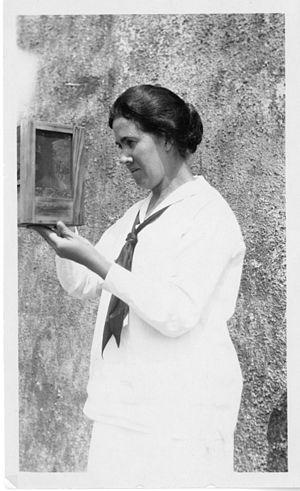
Estrella Eleanor Carothers est une zoologiste, généticienne et cytologiste américaine connue pour son travail sur les sauterelles et sa découverte d’importantes preuves physiques importantes pour le concept d'assortiment indépendant, essentielles à la compréhension moderne de la génétique.